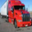
Label: truck